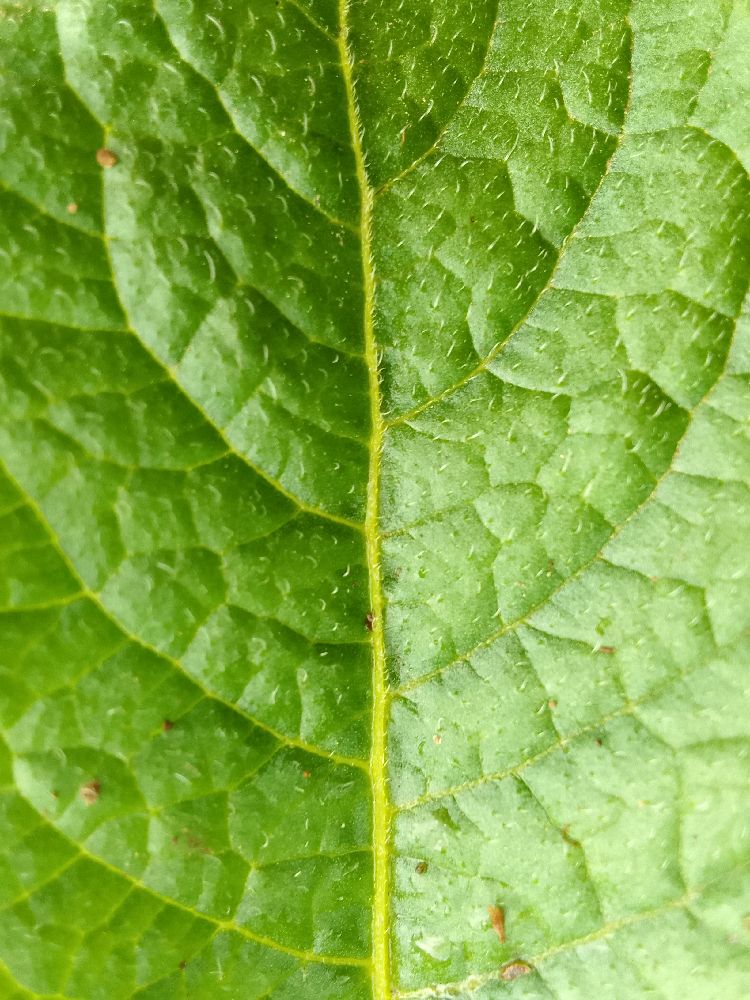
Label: Healthy